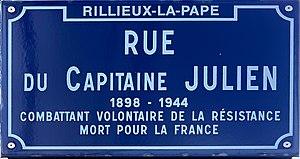
Rue du Capitaine Julien à Rillieux-la-Pape (mai 2019).
Marcel Julien dit Marlien, né en 1898 à Lyon et mort fusillé par les Allemands le 1ᵉʳ septembre 1944 au lieu-dit Le Vessu à Faramans, est un résistant français, principal créateur et organisateur du camp Didier.